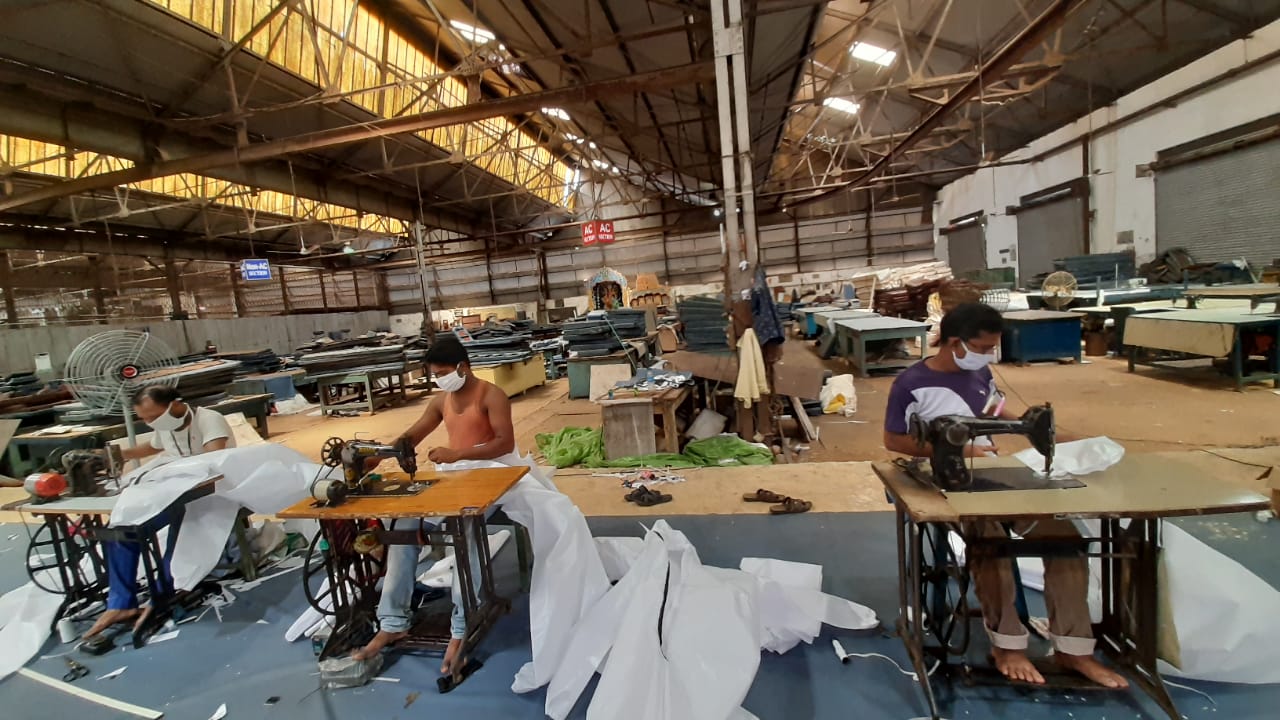
Objects detected:
Mask
Mask
Mask